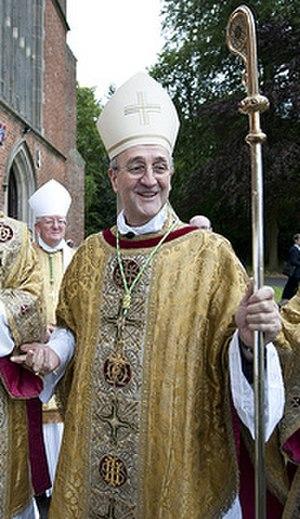
Antonio Mennini est un archevêque catholique italien né le 2 septembre 1947 à Rome.